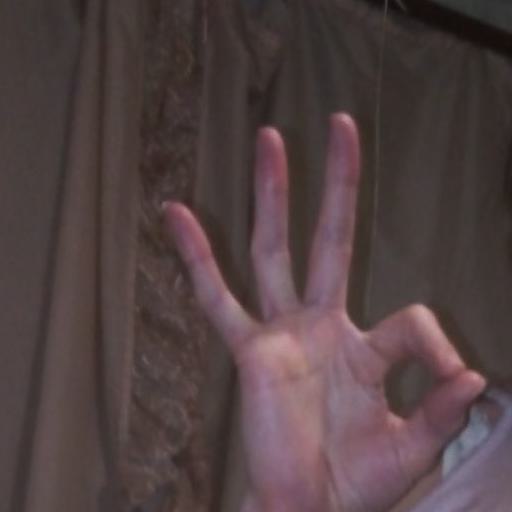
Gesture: ok